Heidelberg International School

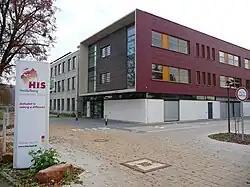

The Heidelberg International School (H.I.S.), located in the Rhine-Neckar Metropolitan Region, is a private International Baccalaureate (IB) World School for globally mobile and local internationally minded students aged 4-19.